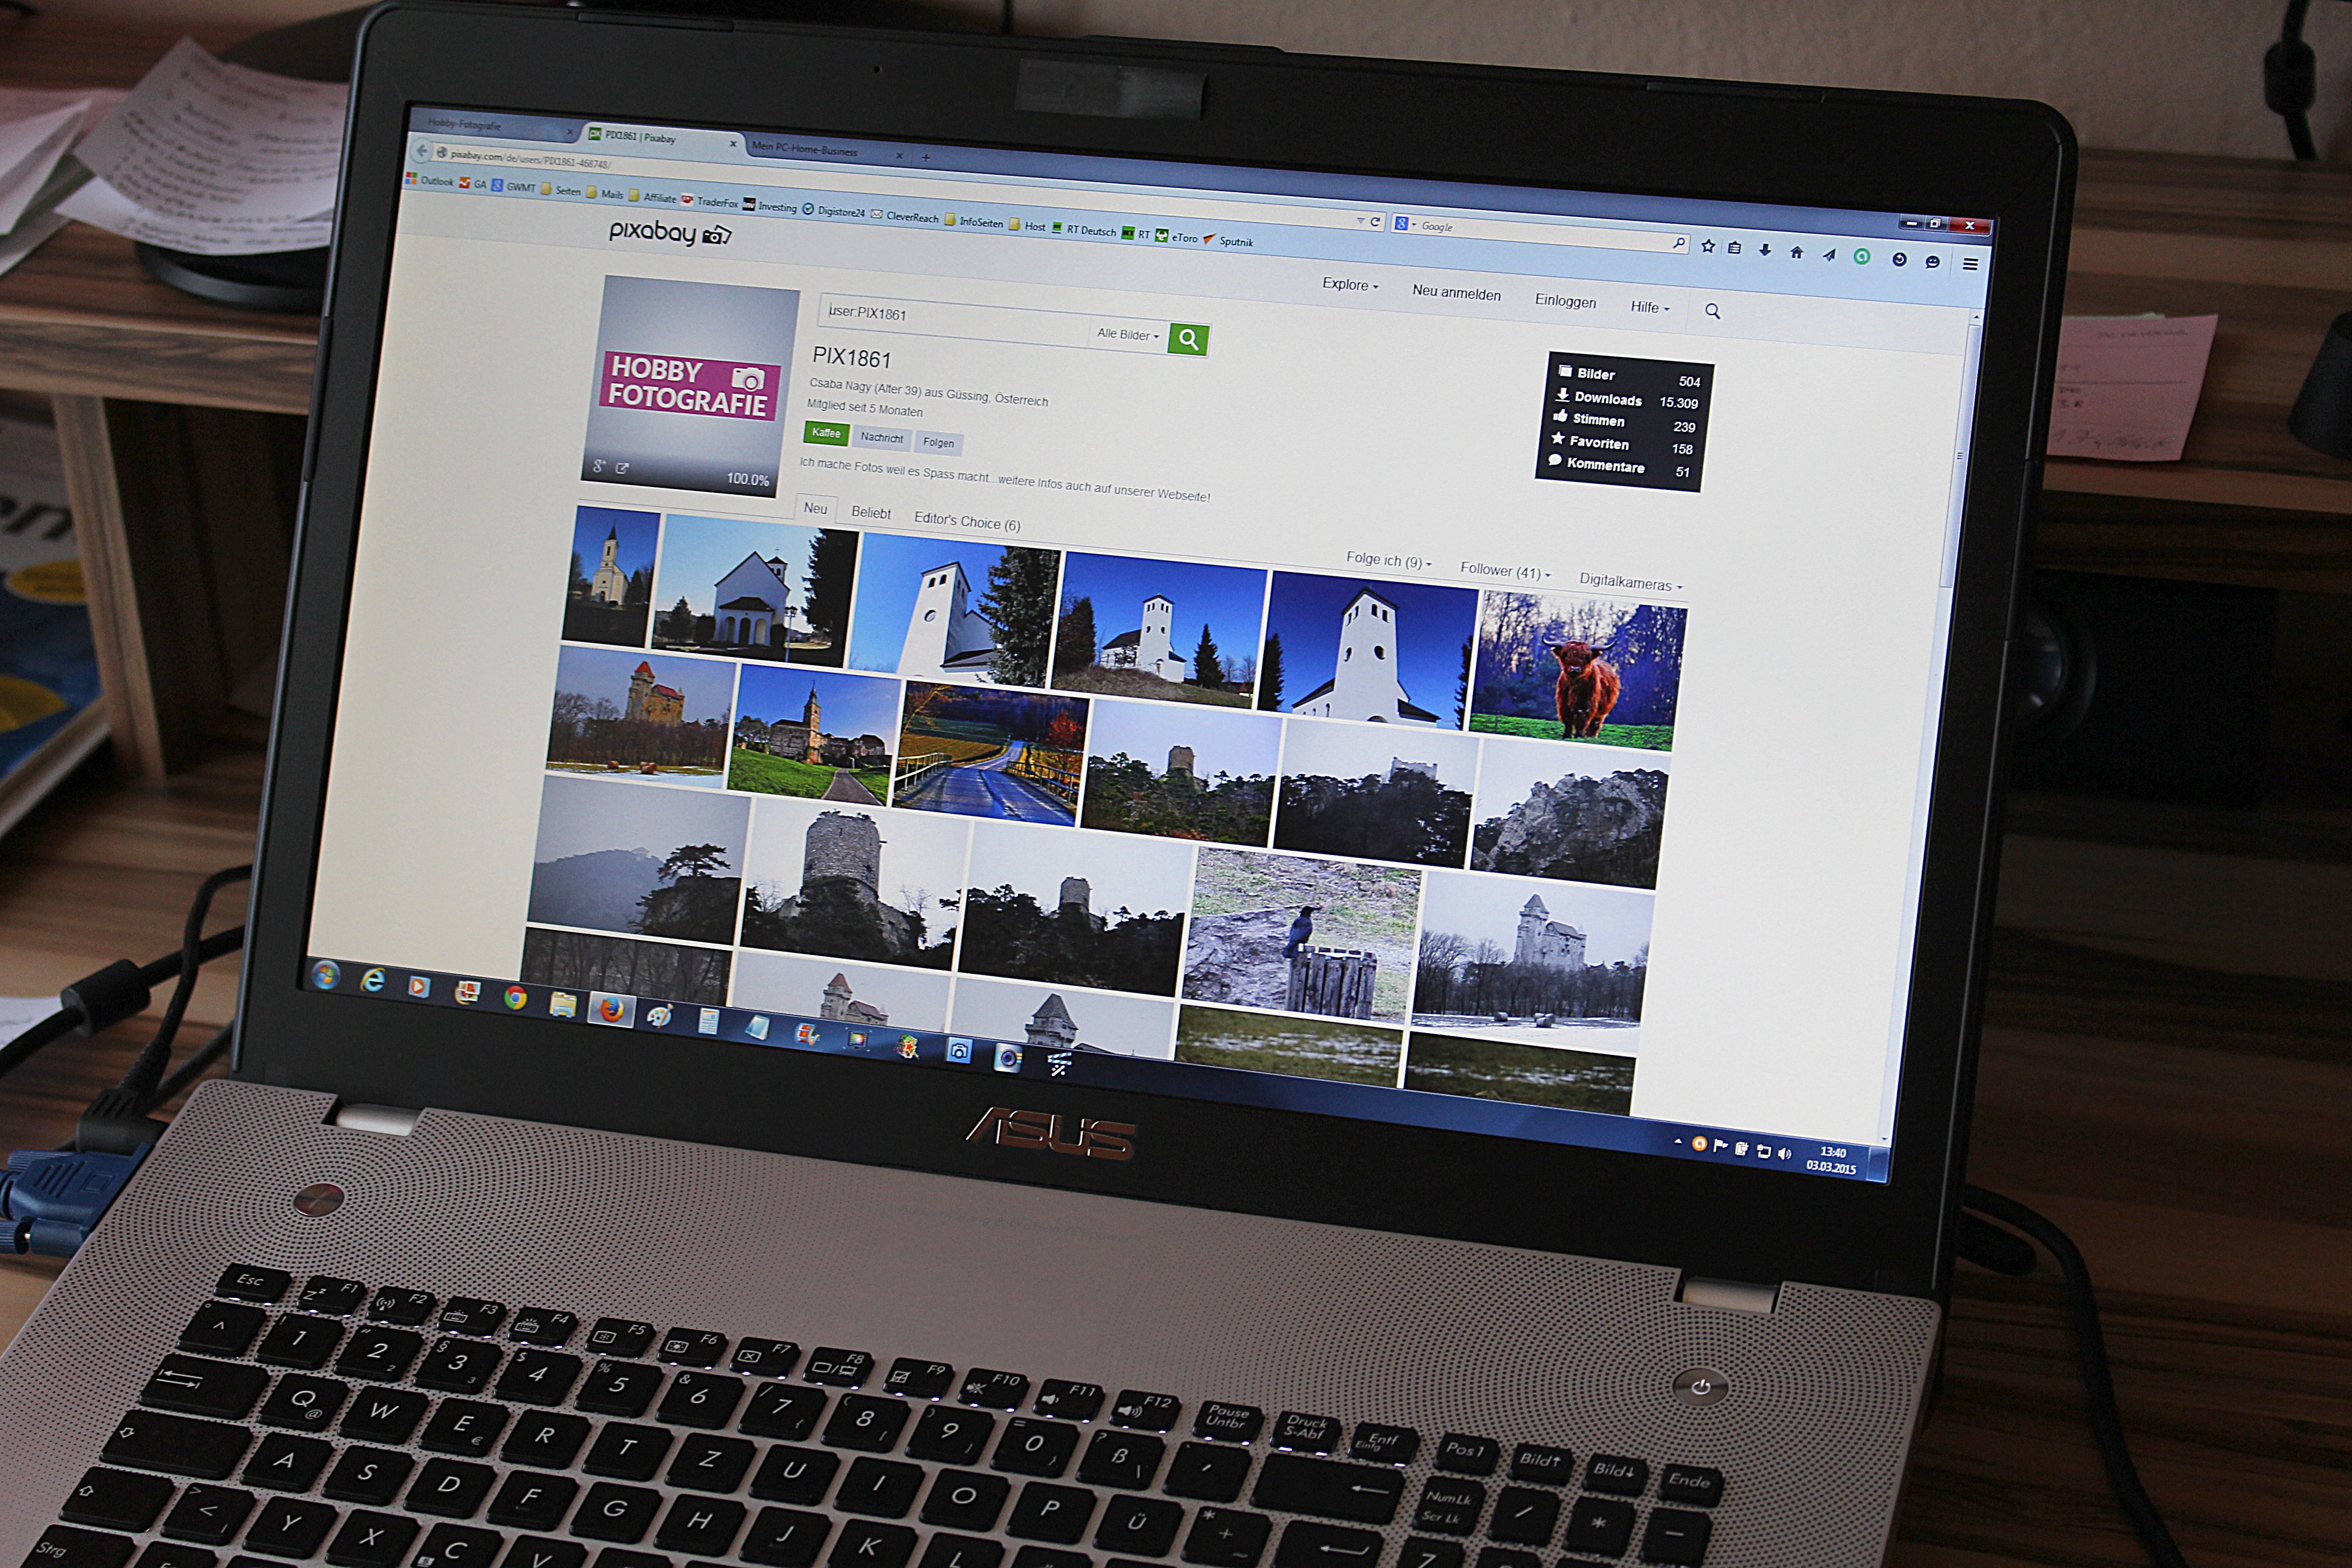
laptop, technology, internet, design, multimedia, screenshot, personal computer, web page, electronic device, computer hardware, personal computer hardware, display device, computer program, image portal